Raj Bhala

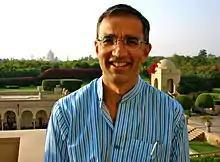

Rakesh "Raj" Kumar Bhala (born Toronto 1962) is an Indian-American author, lawyer and professor, prominent in the fields of International trade law, Islamic Law (Sharia), and law and literature. He is a professor at the University of Kansas School of Law where he is the inaugural Leo S. Brenneisen Distinguished Professor of Law. Previously he had served as the university's Associate Dean for International and Comparative Law (2011–2017). He is the author of leading textbooks in international trade law, among others, and of a periodic column on international law, titled "On Point," that was published by BloombergQuint (India) (which in May 2022 was re-branded BQ Prime) from January 2017 through October 2022. In June 2020, Ingram's Magazine named him as one of "50 Kansans You Should Know." He is a member of the U.S. State Department Speaker Program.